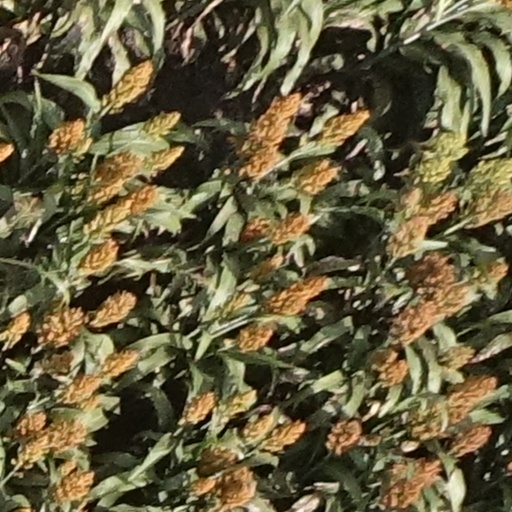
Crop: sorghum